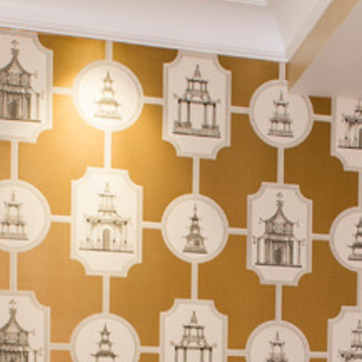
Material: wallpaper